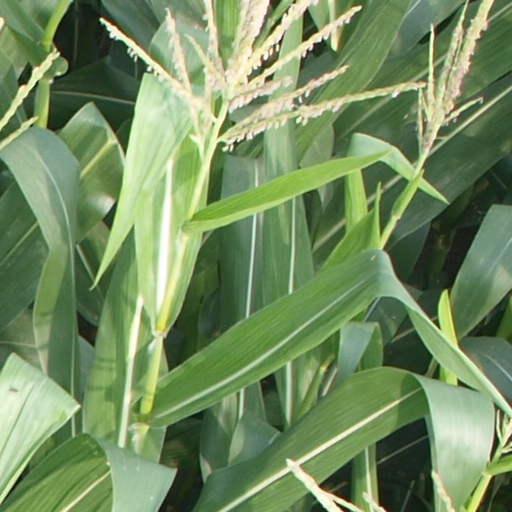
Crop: maize; corn